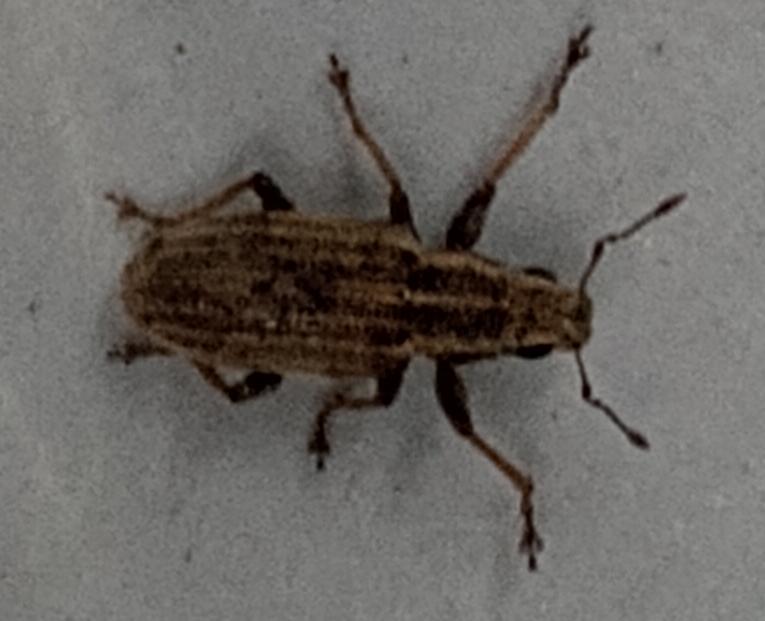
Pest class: pea_leaf_weevil